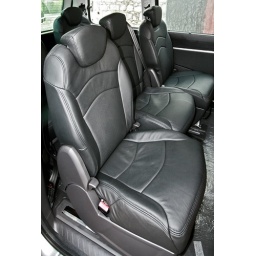
Citroen C8. Middle seats in black